Corey Norman

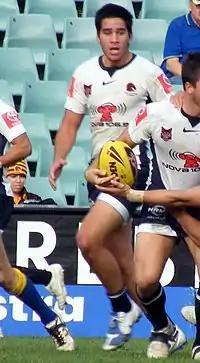
Norman playing for the Brisbane Broncos' NYC team in 2009

Norman played for the Broncos NYC Team in 2009–2011, where in 2009 he was awarded as the Broncos Back of the Year.